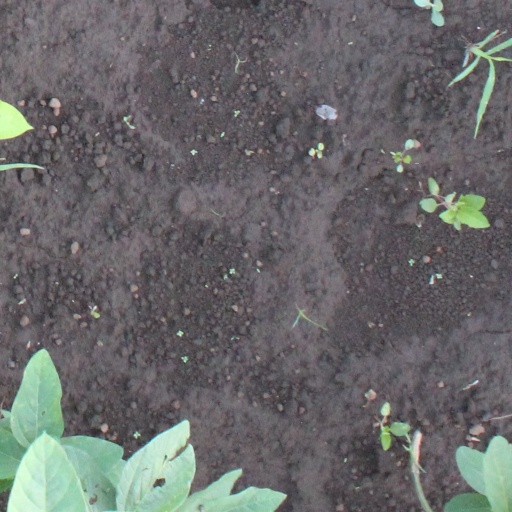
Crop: soybean